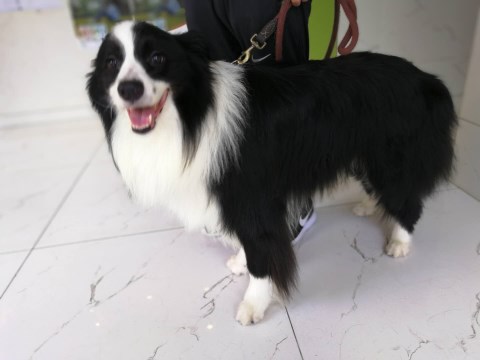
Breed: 2594-n000109-Border_collie